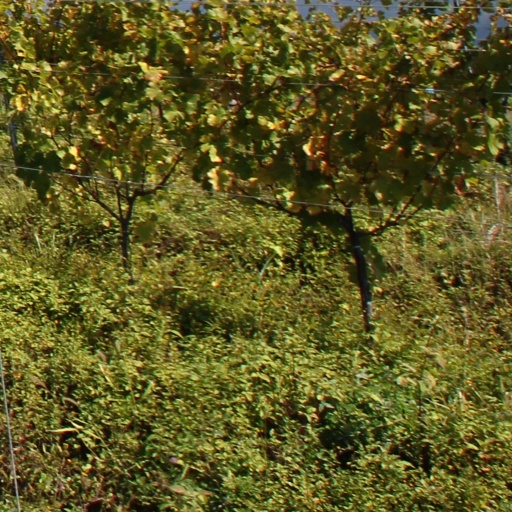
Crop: grape